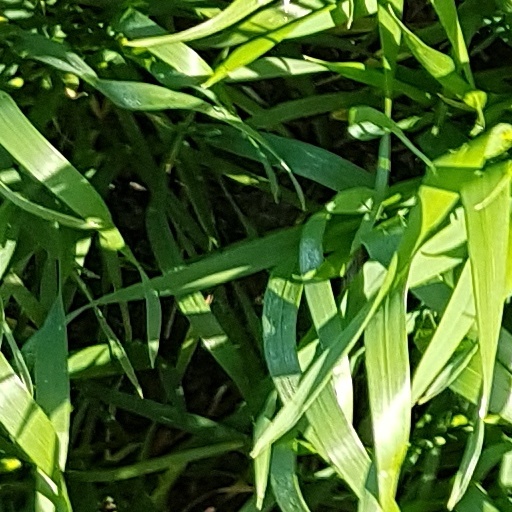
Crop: wheat